Vienna Porcelain Manufactory Augarten

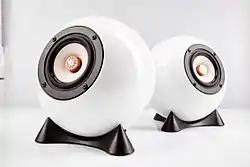
mo° sound Augarten Ball Speaker

The Vienna Porcelain Manufactory Augarten (German: "Wiener Porzellanmanufaktur Augarten") is a porcelain manufactory located in Vienna, Austria. It was founded in 1718 and is one of the oldest porcelain manufacturers in Europe. The Vienna Porcelain Manufactory Augarten is also home to the Augarten Porcelain Museum, which displays a collection of historic and contemporary porcelain pieces. In addition to its porcelain products, the company also produces glassware, cutlery, and other home accessories.